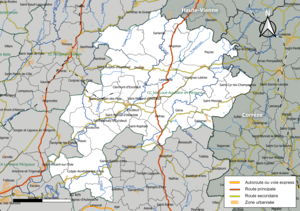
Carte géographique de la Communauté de communes Isle-Loue-Auvézère en Périgord, département de la Dordogne, France. Composition au 1er janvier 2019.
La communauté de communes Isle-Loue-Auvézère en Périgord est une communauté de communes française située dans le pays Périgord vert, dans le département de la Dordogne, en région Nouvelle-Aquitaine.